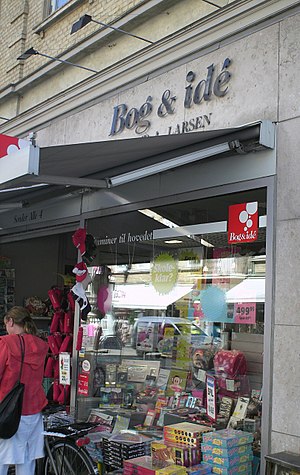
Bog & idé
Bog & idé-butik på Sønder Alle i Aarhus.
Bog &amp; Idé-butik i Århus, Danmark.
Bog & idé er med sine flere end 100 butikker og en årlig omsætning på 800 mio. kr. Danmarks største boghandlerkæde. Indeks Retail er hovedkontor for de tre frivillige kæder Bog & idé, BOGhandleren og Legekæden.